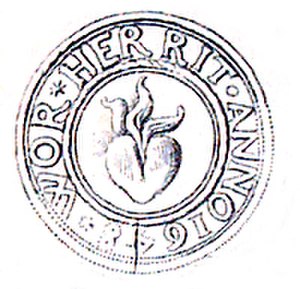
Voer Herred
Segl fra 1648
Voer Herred var et herred, der i Kong Valdemars Jordebog hed Horæhæreth, og i middelalderen hørte til Løversyssel, senere til Skanderborg Len og fra 1660 til det tidligere Skanderborg Amt.